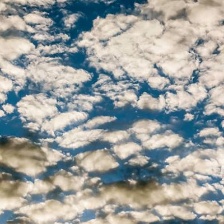
Cloud type: Altocumulus